Siege of Boonesborough

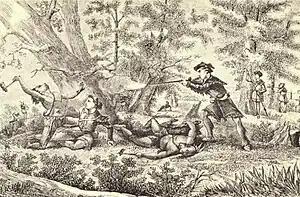
"At the Siege of Boonesborough", Edwin L. Sabin (1919)

The siege of Boonesborough was a military engagement which took place in September 1778 during the American Revolutionary War. On September 7, Shawnee chief Blackfish, who was allied to the British, led an attack on the Kentucky settlement of Boonesborough. Months before the battle, Blackfish had captured and adopted Daniel Boone, the founder of Boonesborough. Boone escaped the Shawnees in time to lead the defense of the settlement. Blackfish's siege was unsuccessful and was lifted after eleven days. Boone was then court-martialed by fellow officers who suspected him of harboring Loyalist sympathies. He was acquitted, but soon left the settlement.